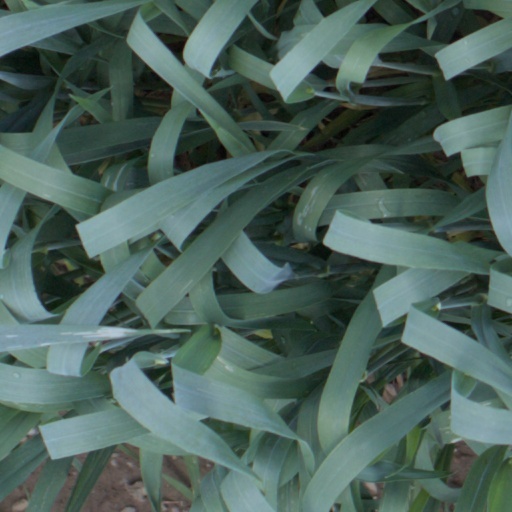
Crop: wheat